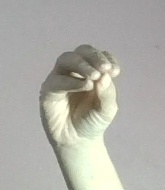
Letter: ha